Church of St. Joseph (St. Joseph, Minnesota)

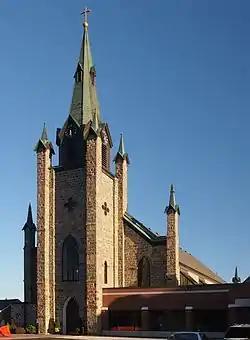
The Church of St. Joseph viewed from the northwest

The Church of St. Joseph is a historic Roman Catholic church building in St. Joseph, Minnesota, United States. It is part of the Roman Catholic Diocese of Saint Cloud. It was constructed in a German immigrant community in 1869, though the tower wasn't completed until 1884. A rectory stands east of the church. Both buildings were listed on the National Register of Historic Places in 1982 for their state-level significance in the themes of architecture, exploration/settlement, and religion. The property was nominated for reflecting the settlement of rural Stearns County by Catholic immigrant groups clustered in small, ethnic hamlets dominated by a central church.